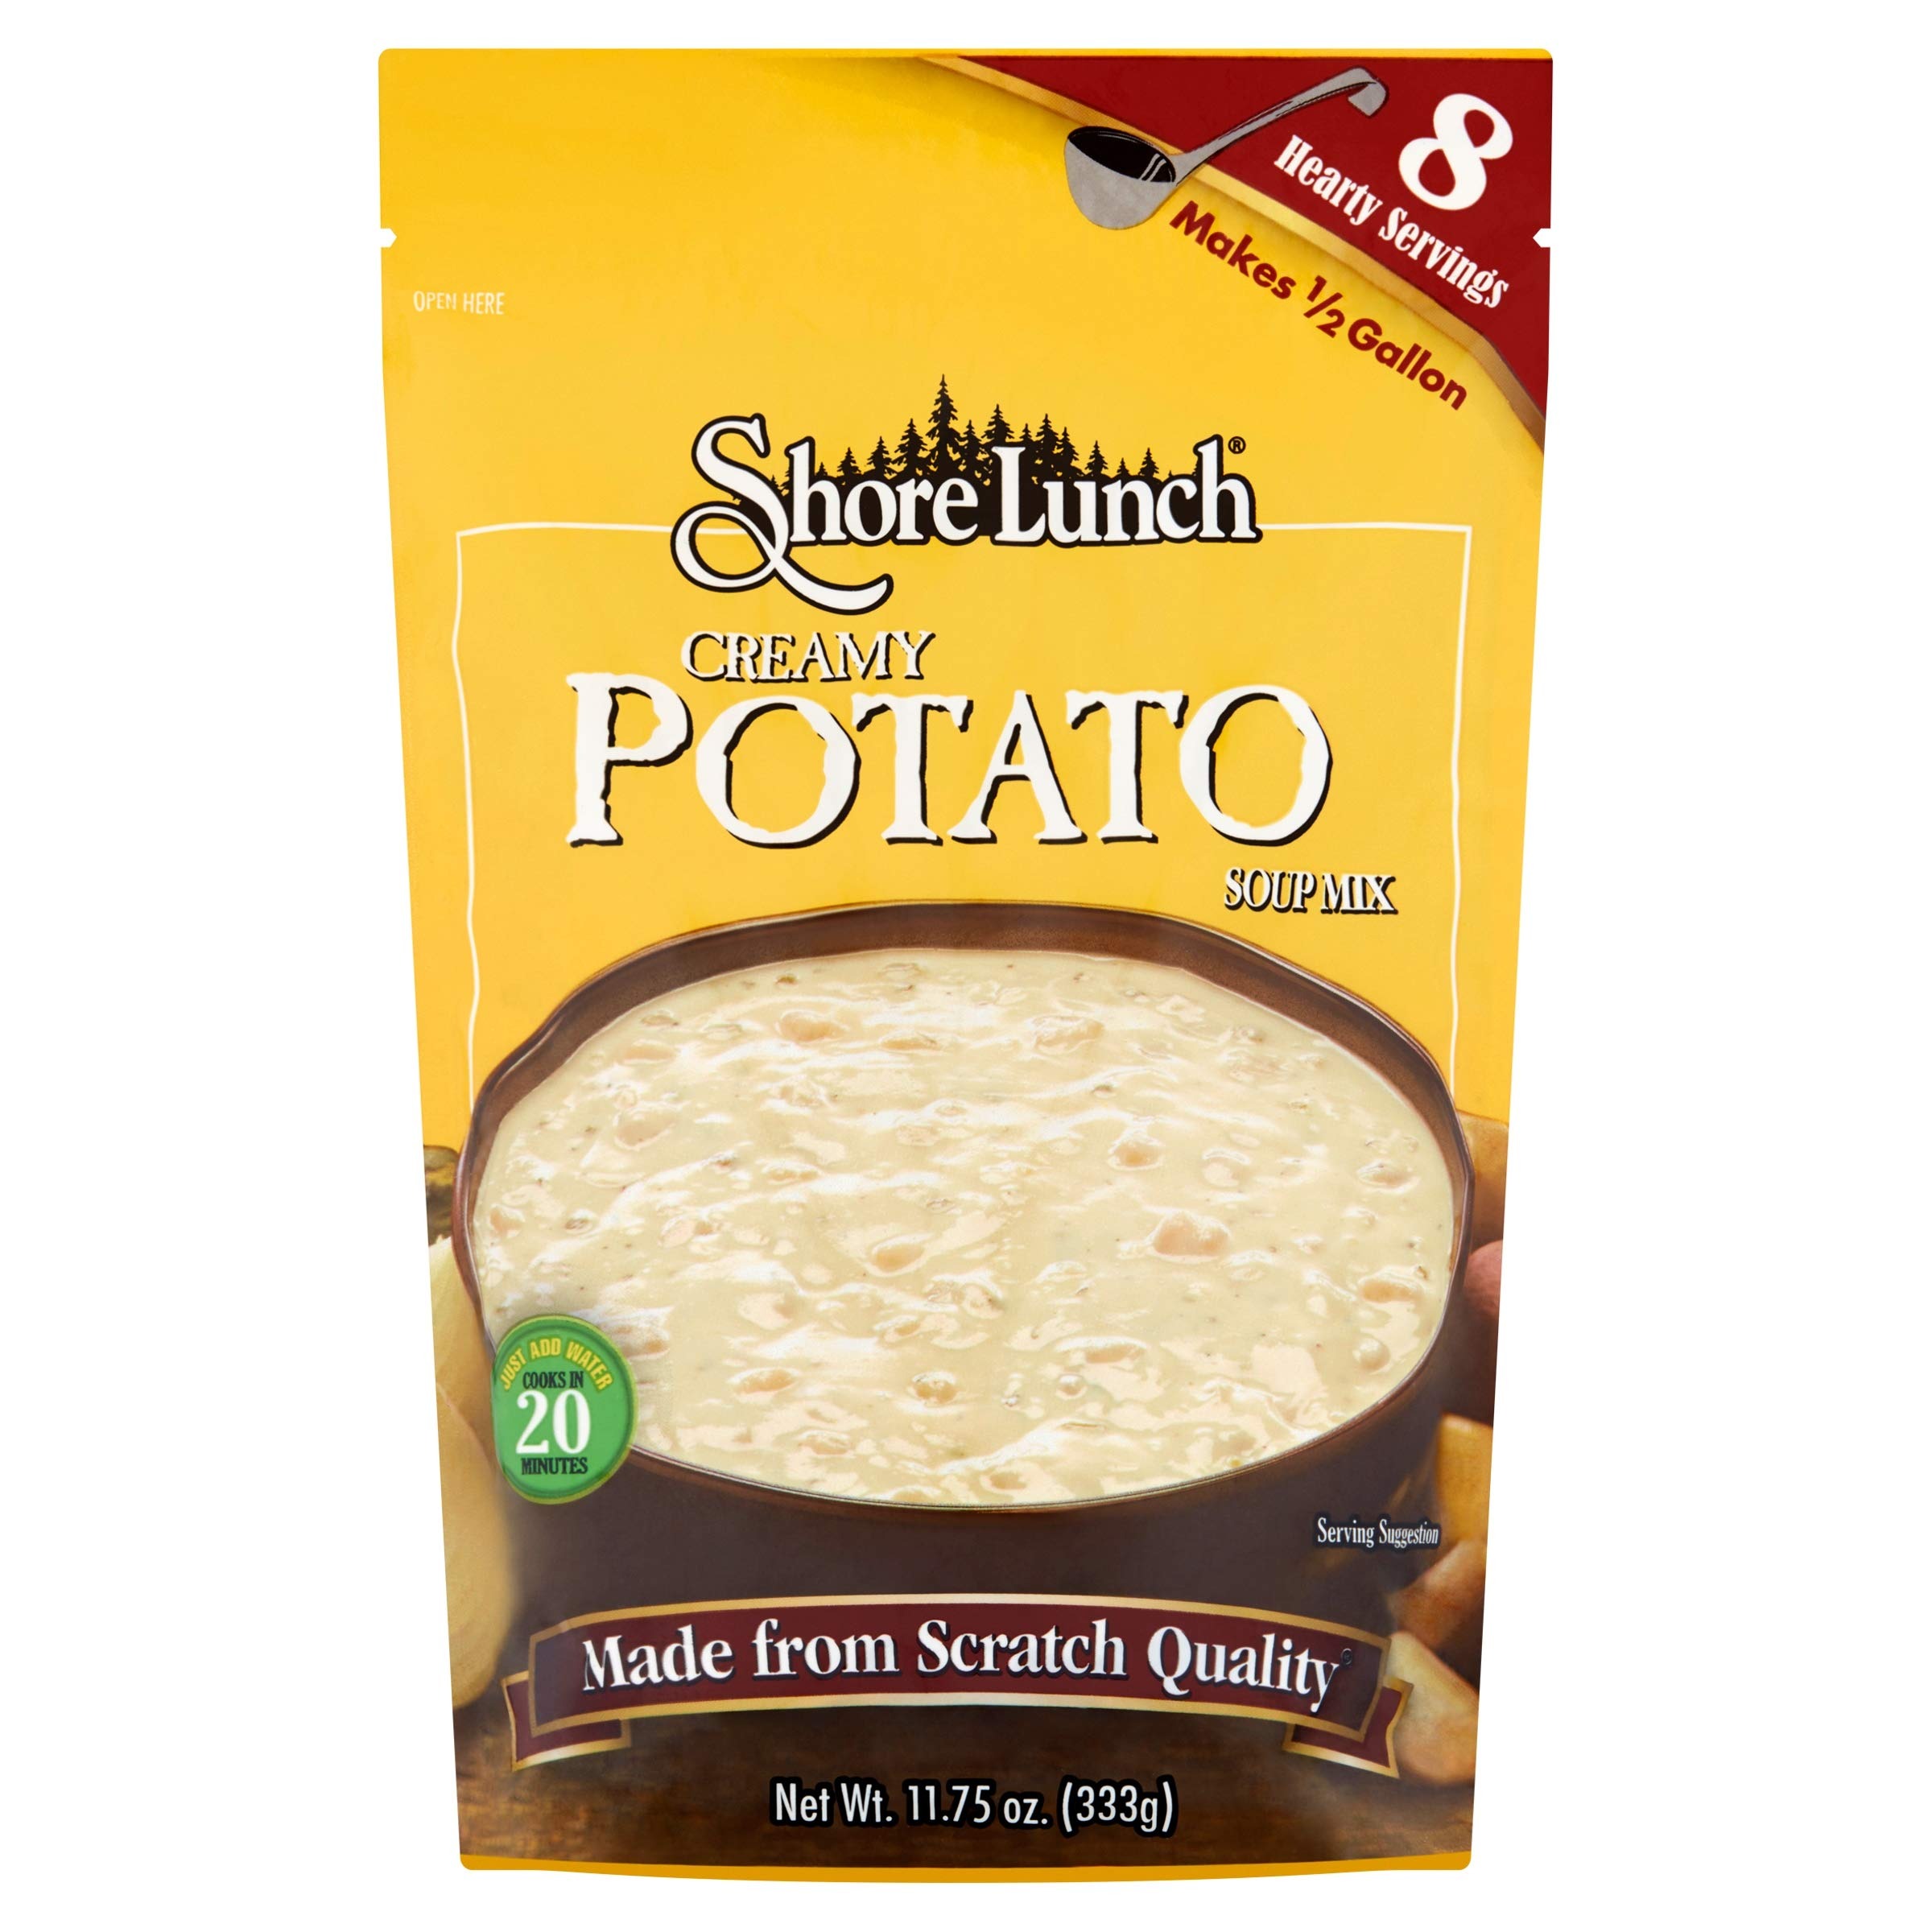
Item Name: Shore Lunch Creamy Potato Soup Mix, 11.75 oz
Bullet Point 1: Prepared in a dedicated Gluten free facility
Bullet Point 2: The package length of the product is 6 inches
Bullet Point 3: The package width of the product is 5.2 inches
Bullet Point 4: The package height of the product is 4 inches
Value: 11.75
Unit: Ounce

Price: 7.09